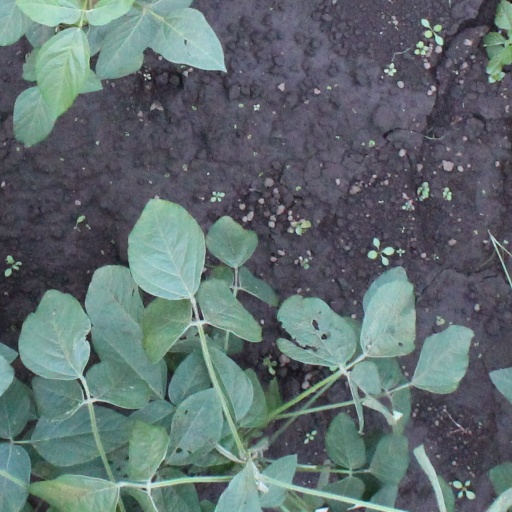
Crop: soybean